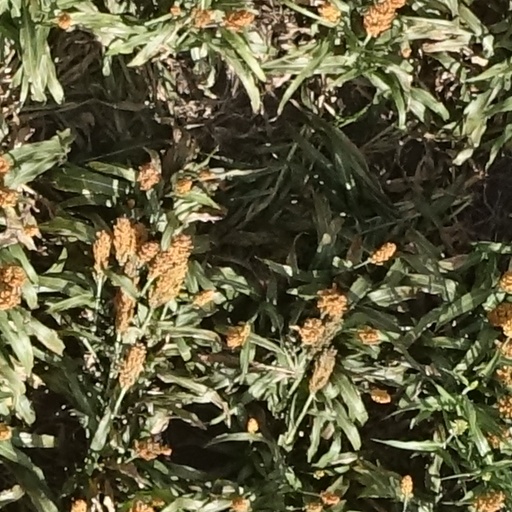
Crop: sorghum